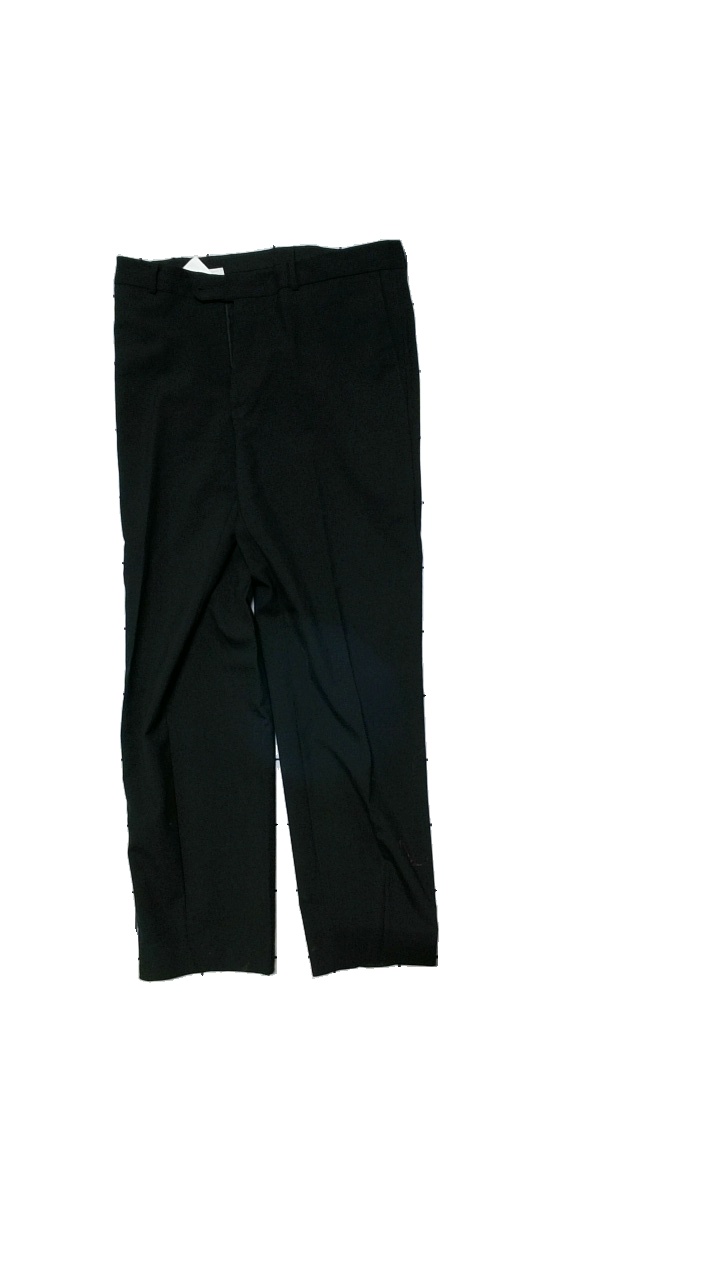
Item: Trousers (Men)
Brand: Missing
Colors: Black
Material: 100% wool
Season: All
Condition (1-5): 3
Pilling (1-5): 2
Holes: Minor
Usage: Reuse
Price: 150-250